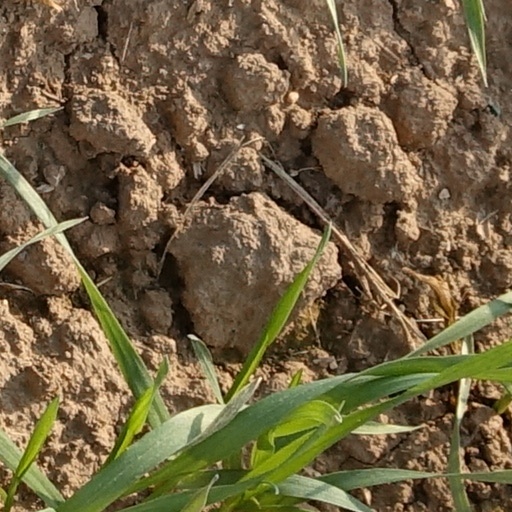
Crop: wheat